St James railway station, Sydney

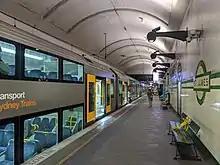
Platform 2

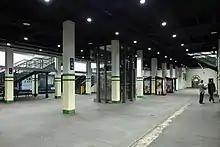
Centre of the large island platform. The columns in the middle of the photograph originally stood in the middle of the space between the two inner platforms where the tracks for those platforms would have been laid (they never were). The edge of one of the original island platforms is visible towards the right of the photograph. The walls at the far end are of recent construction: doors give access to the disused sections of the central platforms and rail tunnels.

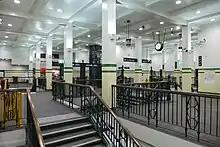
Concourse

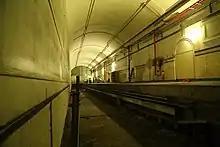
One of the disused platforms. When the station was first constructed, the public could access these platforms but they have since been walled off from the rest of the station.

Part of the Bradfield Plan, St James railway station was originally intended to be a major interchange with the Eastern Suburbs line on Sydney's underground rail system. Plans for the construction of St James included railway lines in four directions, but the original plan was never completed due to disagreements over the routes. Four platforms were completed, but the two inner platforms, intended to support Bradfield's proposed eastern and western suburbs lines, were never put into service. When the Eastern Suburbs line was eventually built it was done so via a different route via Town Hall. In the 1990s, the two island platforms were connected by filling in the space between the two inner platforms, resulting in the single, large island platform seen today.